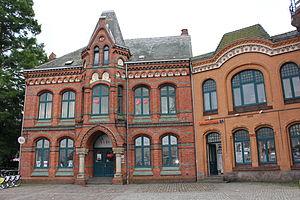
Alexander Wilhelm Prale est un architecte allemand.